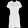
Label: Dress